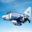
Label: airplane